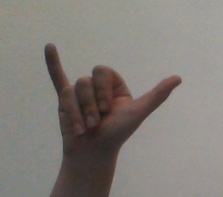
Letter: ya